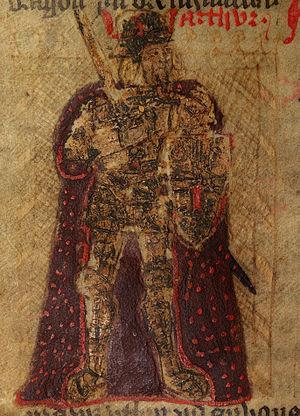
Le roi Arthur. Une illustration grossière tirée d'une version en langue galloise du XVe siècle du livre très influent Historia Regum Britanniae (Histoire des rois de Grande-Bretagne) de Geoffroy de Monmouth.Cymraeg: Brenin Arthur. Darlun syml o lyfr fersiwn Gymraeg Historia Regum Britanniae o'r 15ed Ganrif ('Hanes brenhinaeth Prydain')
Le roi Arthur ou Arthur Pendragon est, d'après les romances médiévales, un seigneur breton qui aurait organisé la défense des peuples celtes des îles Britanniques et de Bretagne armoricaine face aux envahisseurs germaniques à la fin du Vᵉ siècle ou au début du VIᵉ siècle. La légende d'Arthur est principalement inspirée par le folklore et l'invention littéraire, et son existence historique n'est pas attestée. Les sources historiques sont recueillies sur de rares textes contradictoires, essentiellement des poèmes et contes en langue galloise, des annales et chroniques décrivant la romanisation et la christianisation de la Grande-Bretagne comme les Annales Cambriae et l’Historia Brittonum et la vie des premiers saints de l'île bretonne, comme Gildas le Sage. Le nom d'Arthur apparaît également dans d'anciens poèmes tel que le Y Gododdin. Son histoire se situe à une époque où le terme « Bretagne » désignait la grande moitié sud de l'actuelle Grande-Bretagne.